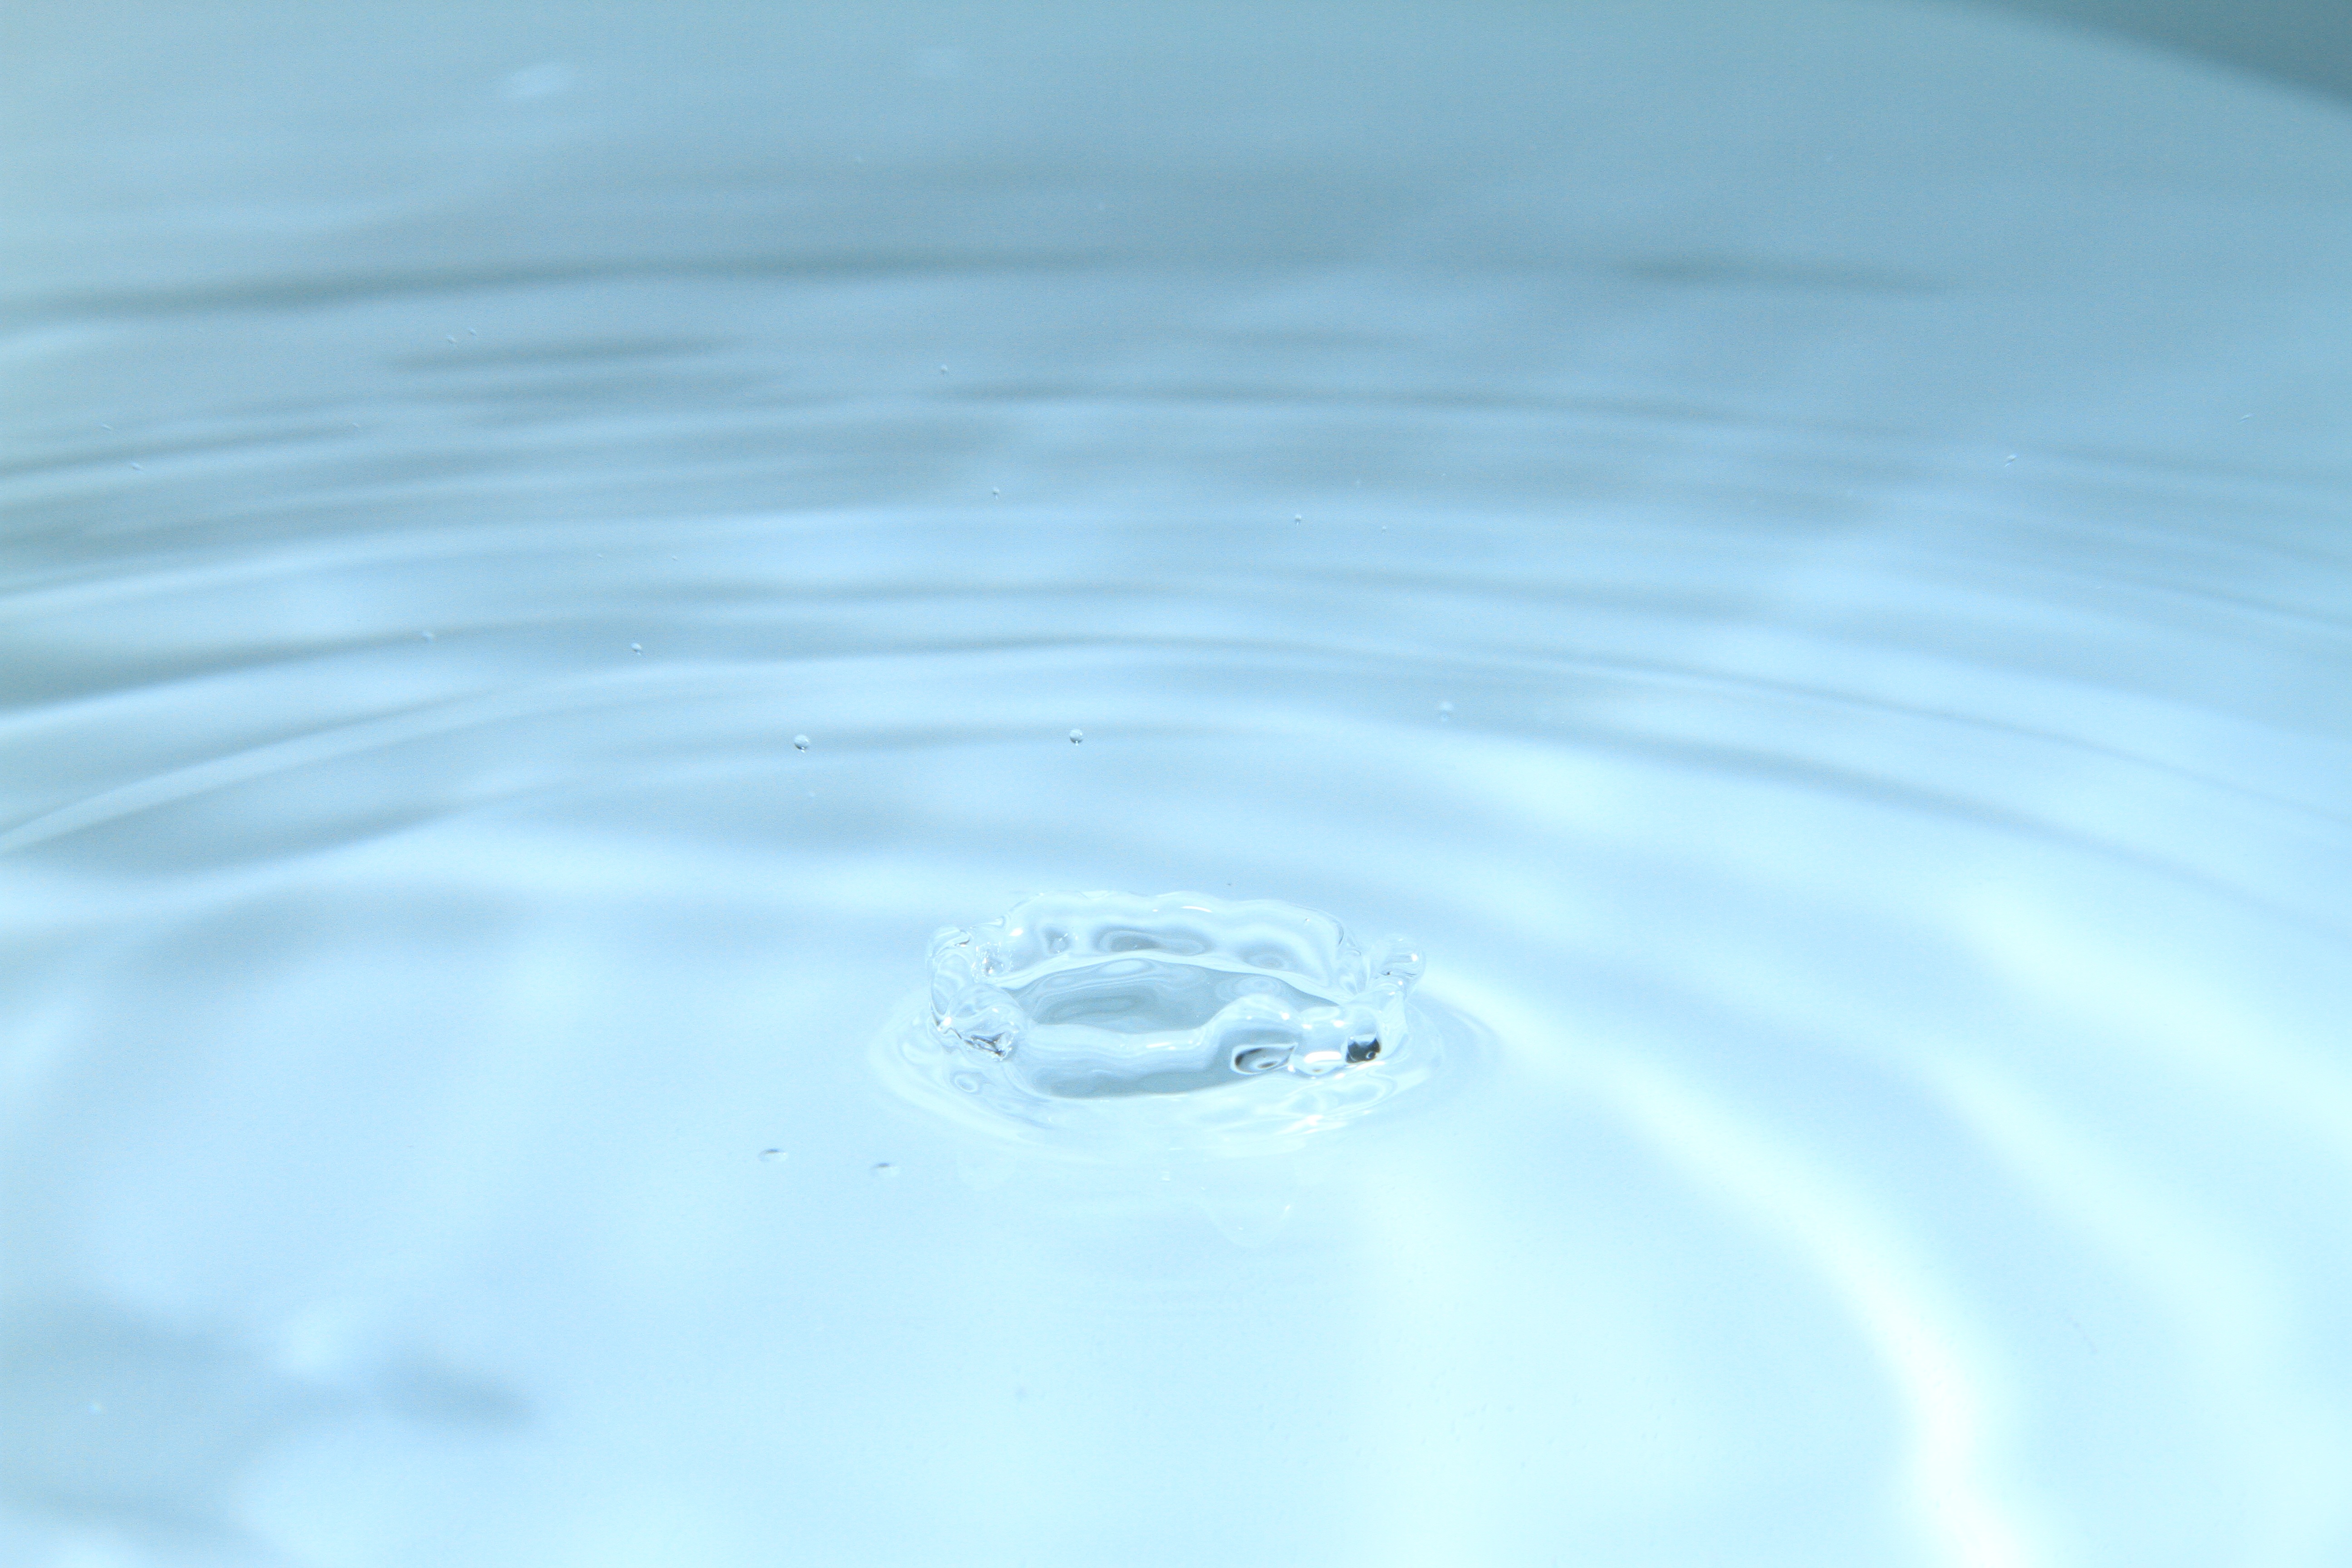
water, nature, drop, wave, petal, atmosphere, reflection, macro, blue, freezing, macro photography